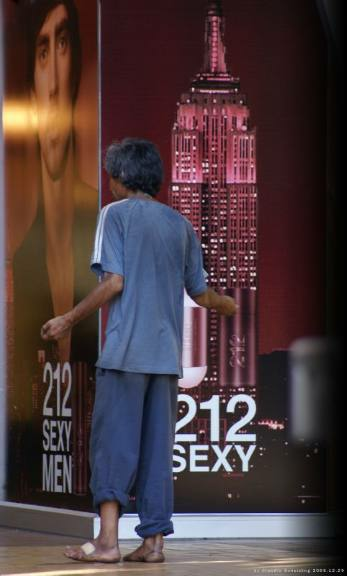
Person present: Yes